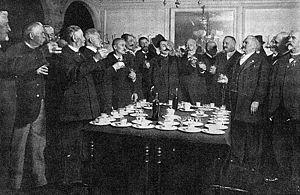
L’escadron des cent-gardes à cheval, couramment appelé l'escadron des cent-gardes ou plus simplement les cent-gardes, était un corps de cavalerie d’élite du Second Empire, attaché exclusivement à la personne de l’empereur Napoléon III. Créé par un décret impérial en 1854, il sera dissous en octobre 1870 après la défaite de Sedan.